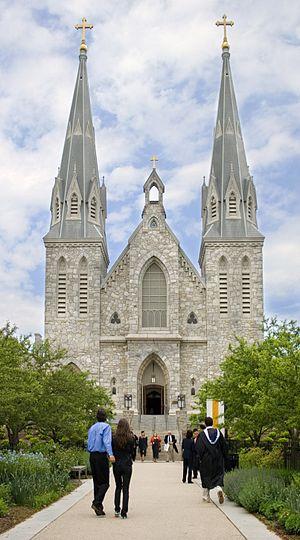
L'université Villanova est une université privée située à Radnor Township, une banlieue de Philadelphie, en Pennsylvanie.